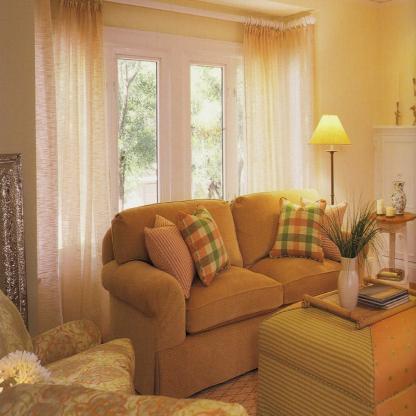
Scene: Indoor